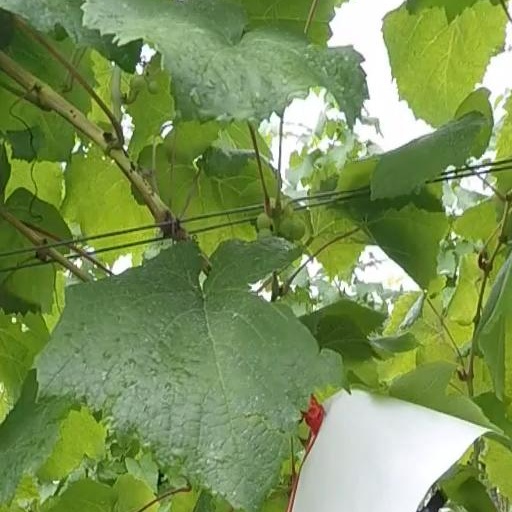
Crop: grape